Armorial of the United States

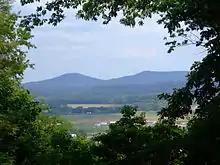
Ohio's seal depicts Mount Logan (elevation ) and nearby summits in Chillicothe.

The coats of arms of the U.S. states date back to the admission of the first states to the Union. Despite the widely accepted practice of determining early statehood from the date of ratification of the United States Constitution, many of the original colonies referred to themselves as states shortly after the Declaration of Independence was signed on 4 July 1776. Committees of political leaders and intellectuals were established by state legislatures to research and propose a seal and coat of arms. Many of these members were signers of the Articles of Confederation, Declaration of Independence, and United States Constitution. Several of the earliest adopted state coats of arms and seals were similar or identical to their colonial counterparts.